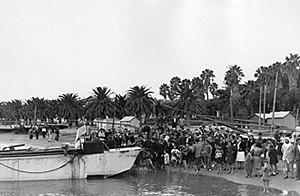
La période dite de l’Algérie française, ou de l’Algérie coloniale, va, dans l'histoire de l'Algérie, de 1830, avec la prise d'Alger, à 1962, avec l'indépendance du pays. Cette période est parfois aussi désignée, dans son ensemble, comme celle de la colonisation, de la présence ou de l'occupation française de l'Algérie.
Arzew [arzə], est une commune d'Algérie de la wilaya d'Oran.
L'histoire des Juifs en Algérie remonte à l’Antiquité, sans qu’il soit possible de retracer avec certitude l'époque et les circonstances de l’arrivée des premiers Juifs dans le territoire de l’actuelle Algérie. Plusieurs vagues d'immigration ont en tout cas contribué à accroître sa population. Il est possible qu'il y ait eu des Juifs à Carthage et dans le territoire actuel de l'Algérie avant la conquête romaine mais le développement des communautés juives est lié à la présence romaine. Les révoltes juives des Iᵉʳ et IIᵉ siècles en terre d'Israël et en Cyrénaïque ont certainement causé l'arrivée d'immigrants juifs en provenance de ces contrées. Le prosélytisme juif parmi les Berbères est un fait historique établi, mais son importance reste débattue.
L'opération Torch est le nom de code donné au débarquement des Alliés le 8 novembre 1942 en Afrique française du Nord.